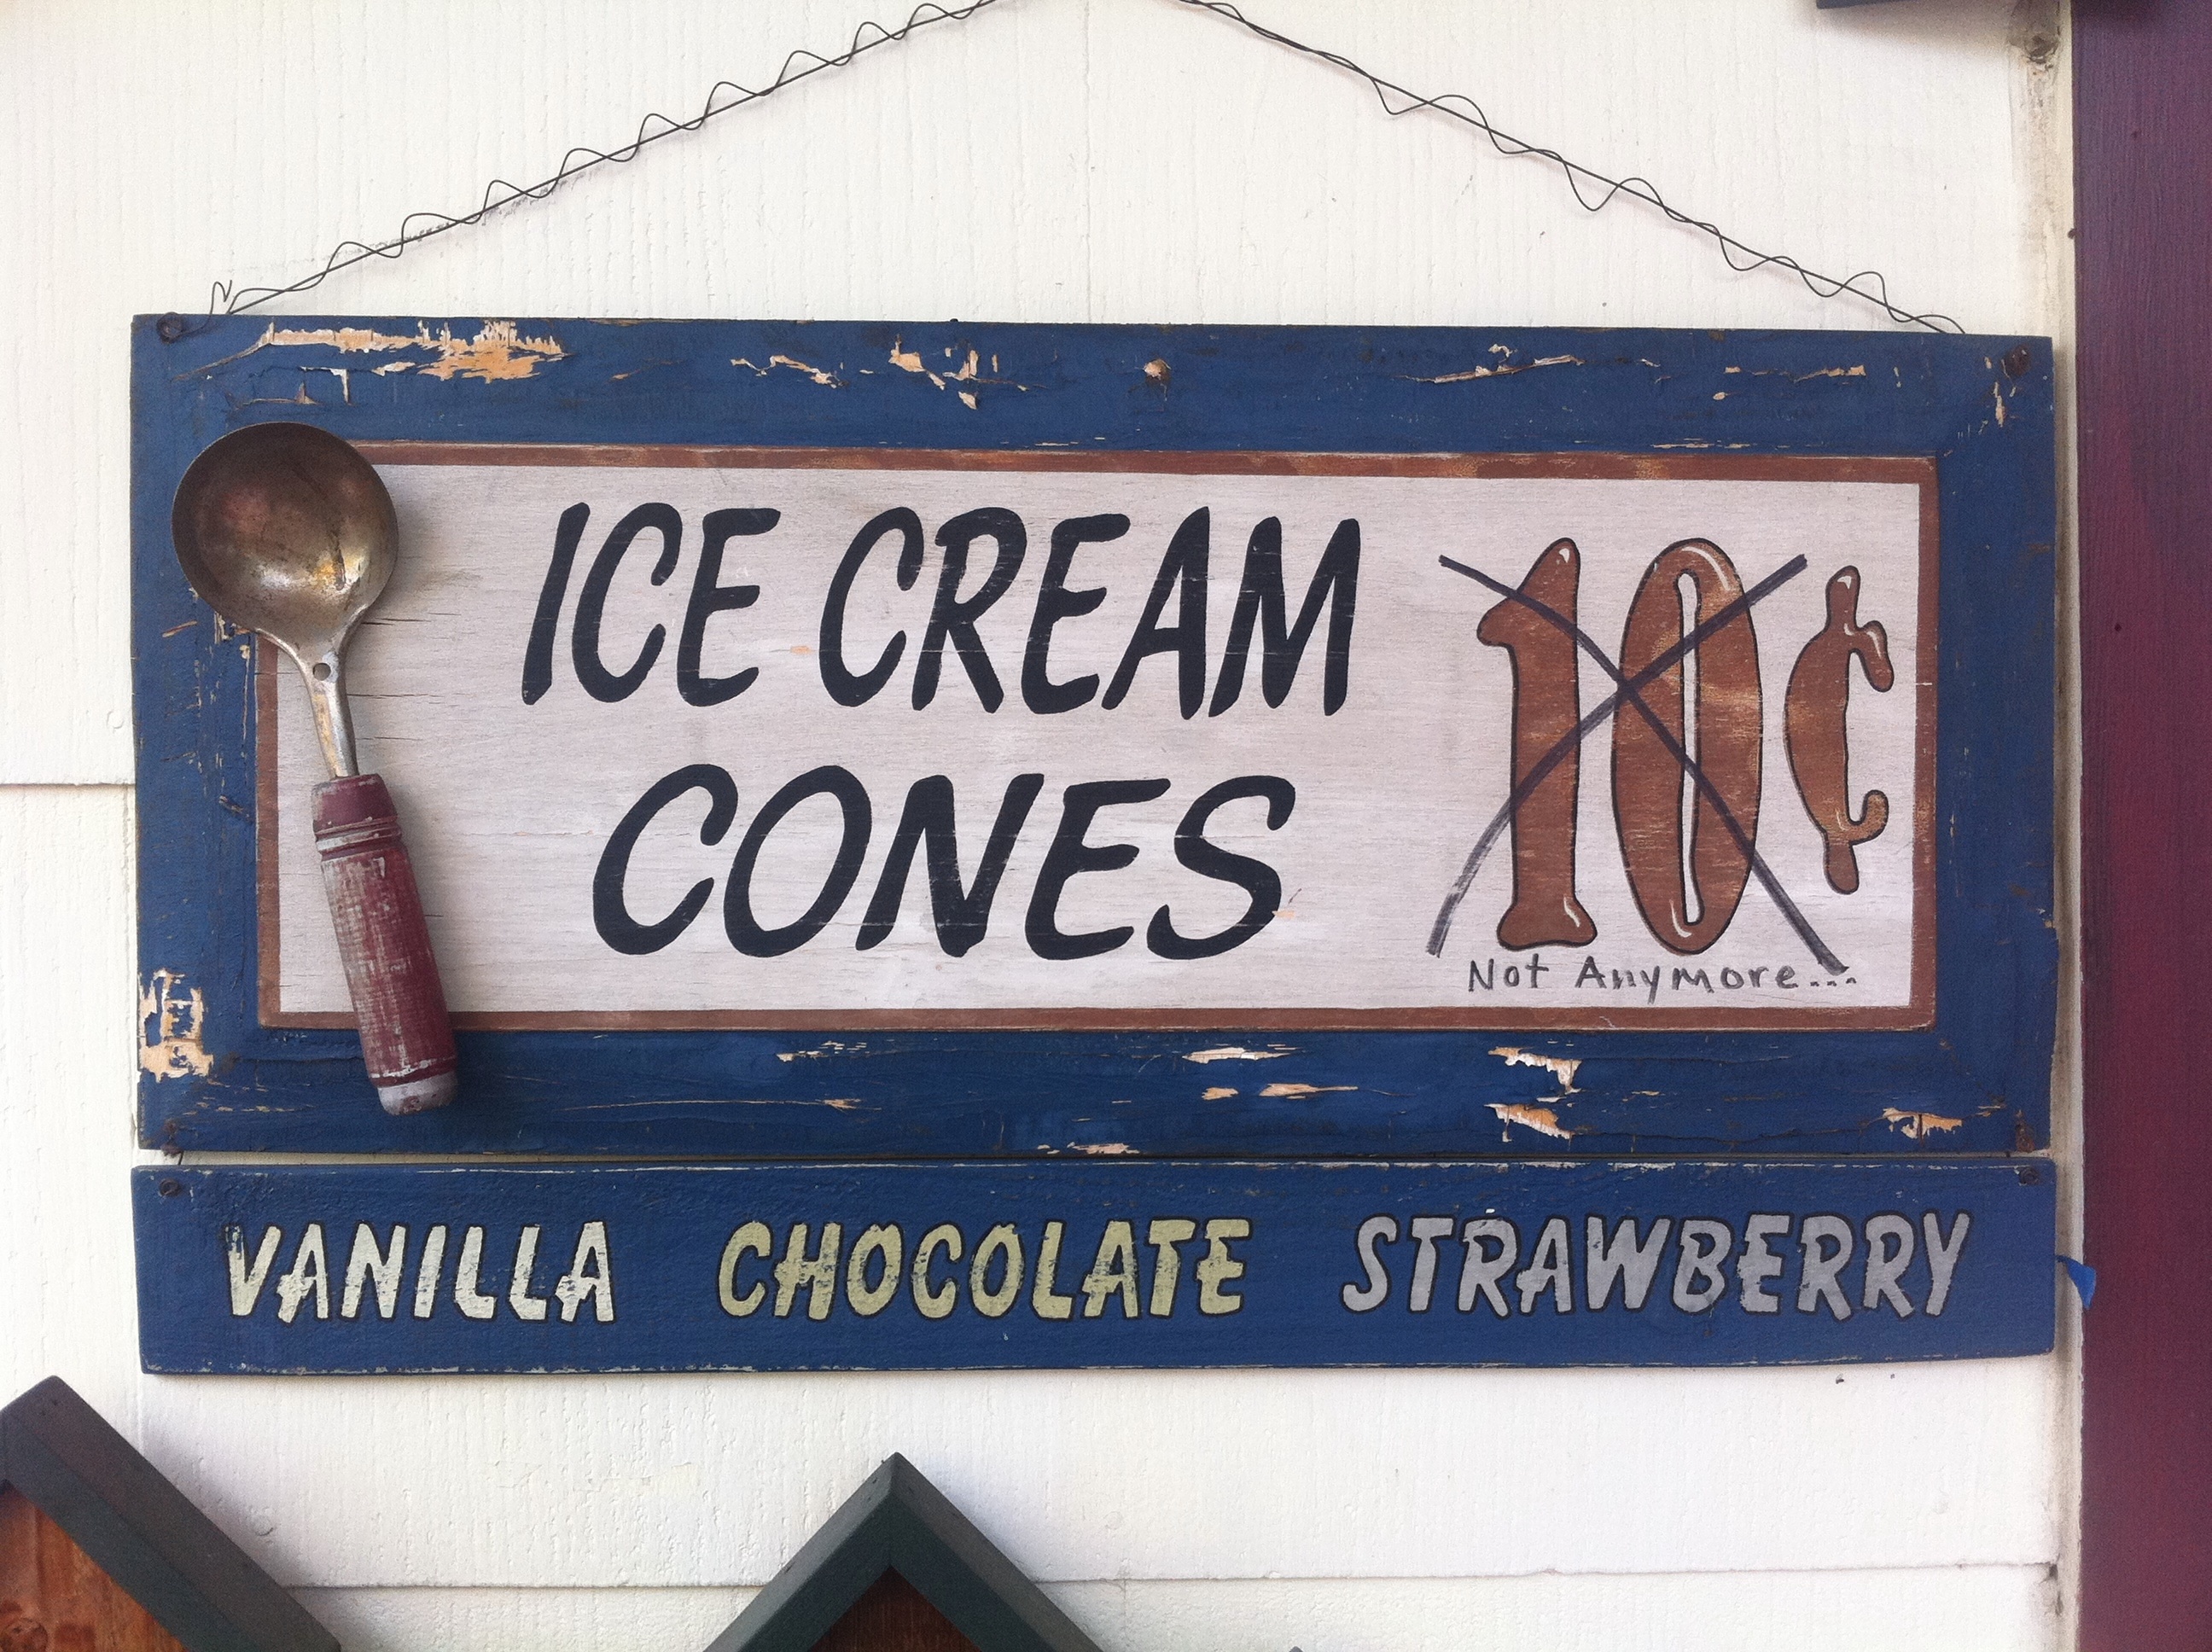
advertising, sign, banner, street sign, signage, washington, shape, odyssey, vehicle registration plate